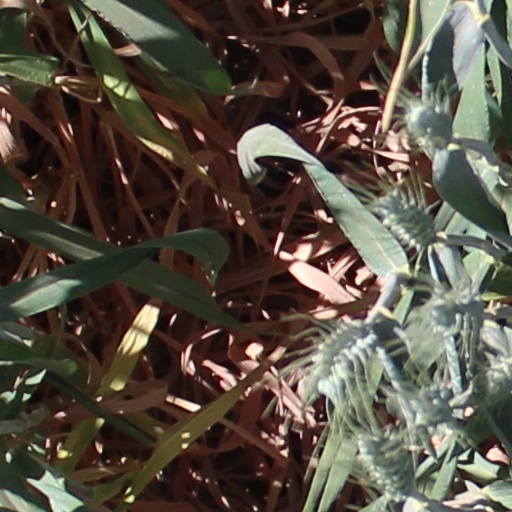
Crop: wheat